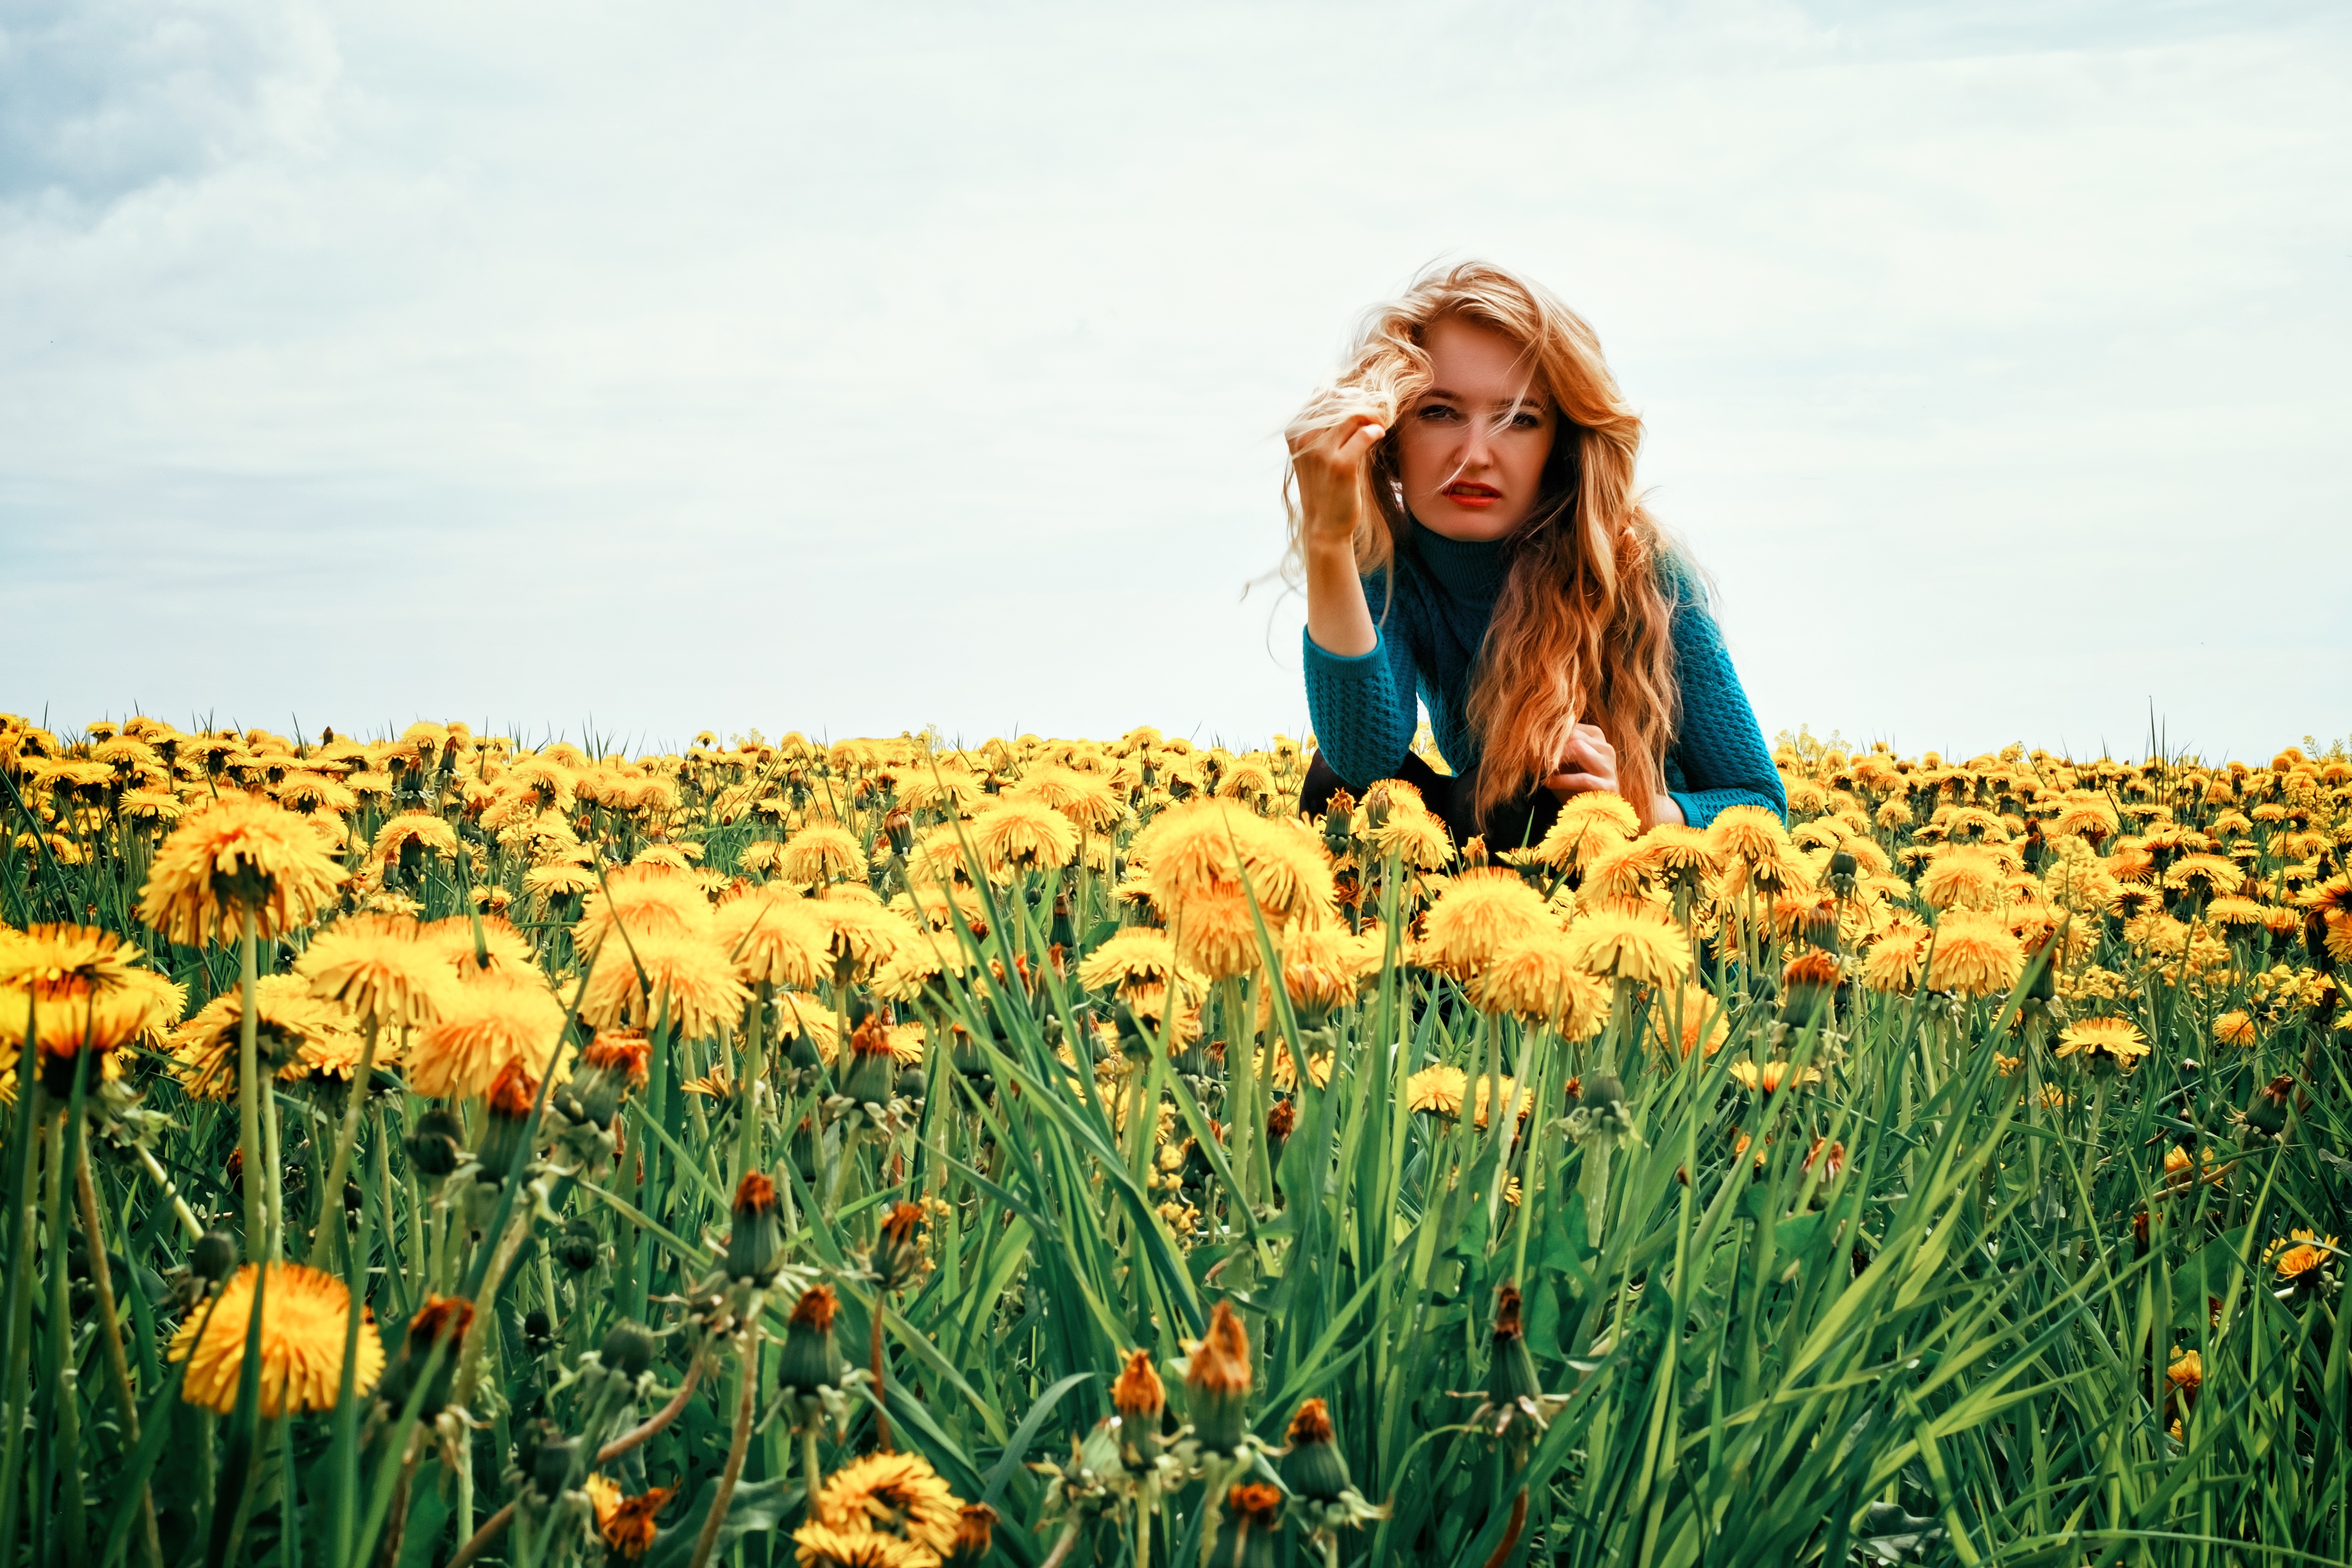
nature, grass, plant, girl, sun, field, meadow, dandelion, prairie, sunlight, flower, portrait, model, yellow, closeup, blonde, wildflower, grassland, beautiful, positive, living nature, summer flowers, greens, flowering plant, common dandelion, daisy family, a yellow flower, winter cress, natural environment, grass family, land plant